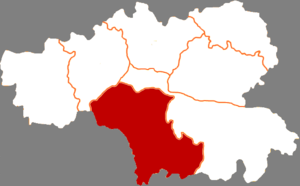
Le district de Qinzhou est une subdivision administrative de la province du Gansu en Chine. Il est placé sous la juridiction de la ville-préfecture de Tianshui. Il tire son nom du fait qu'il ait été le siège de la province médiévale de Quinzhou pendant plusieurs années.